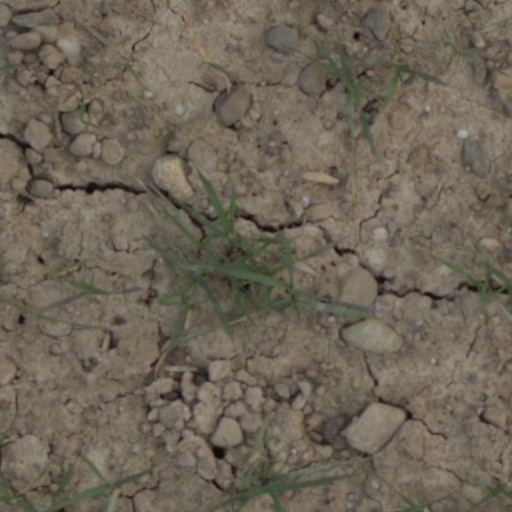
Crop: wheat